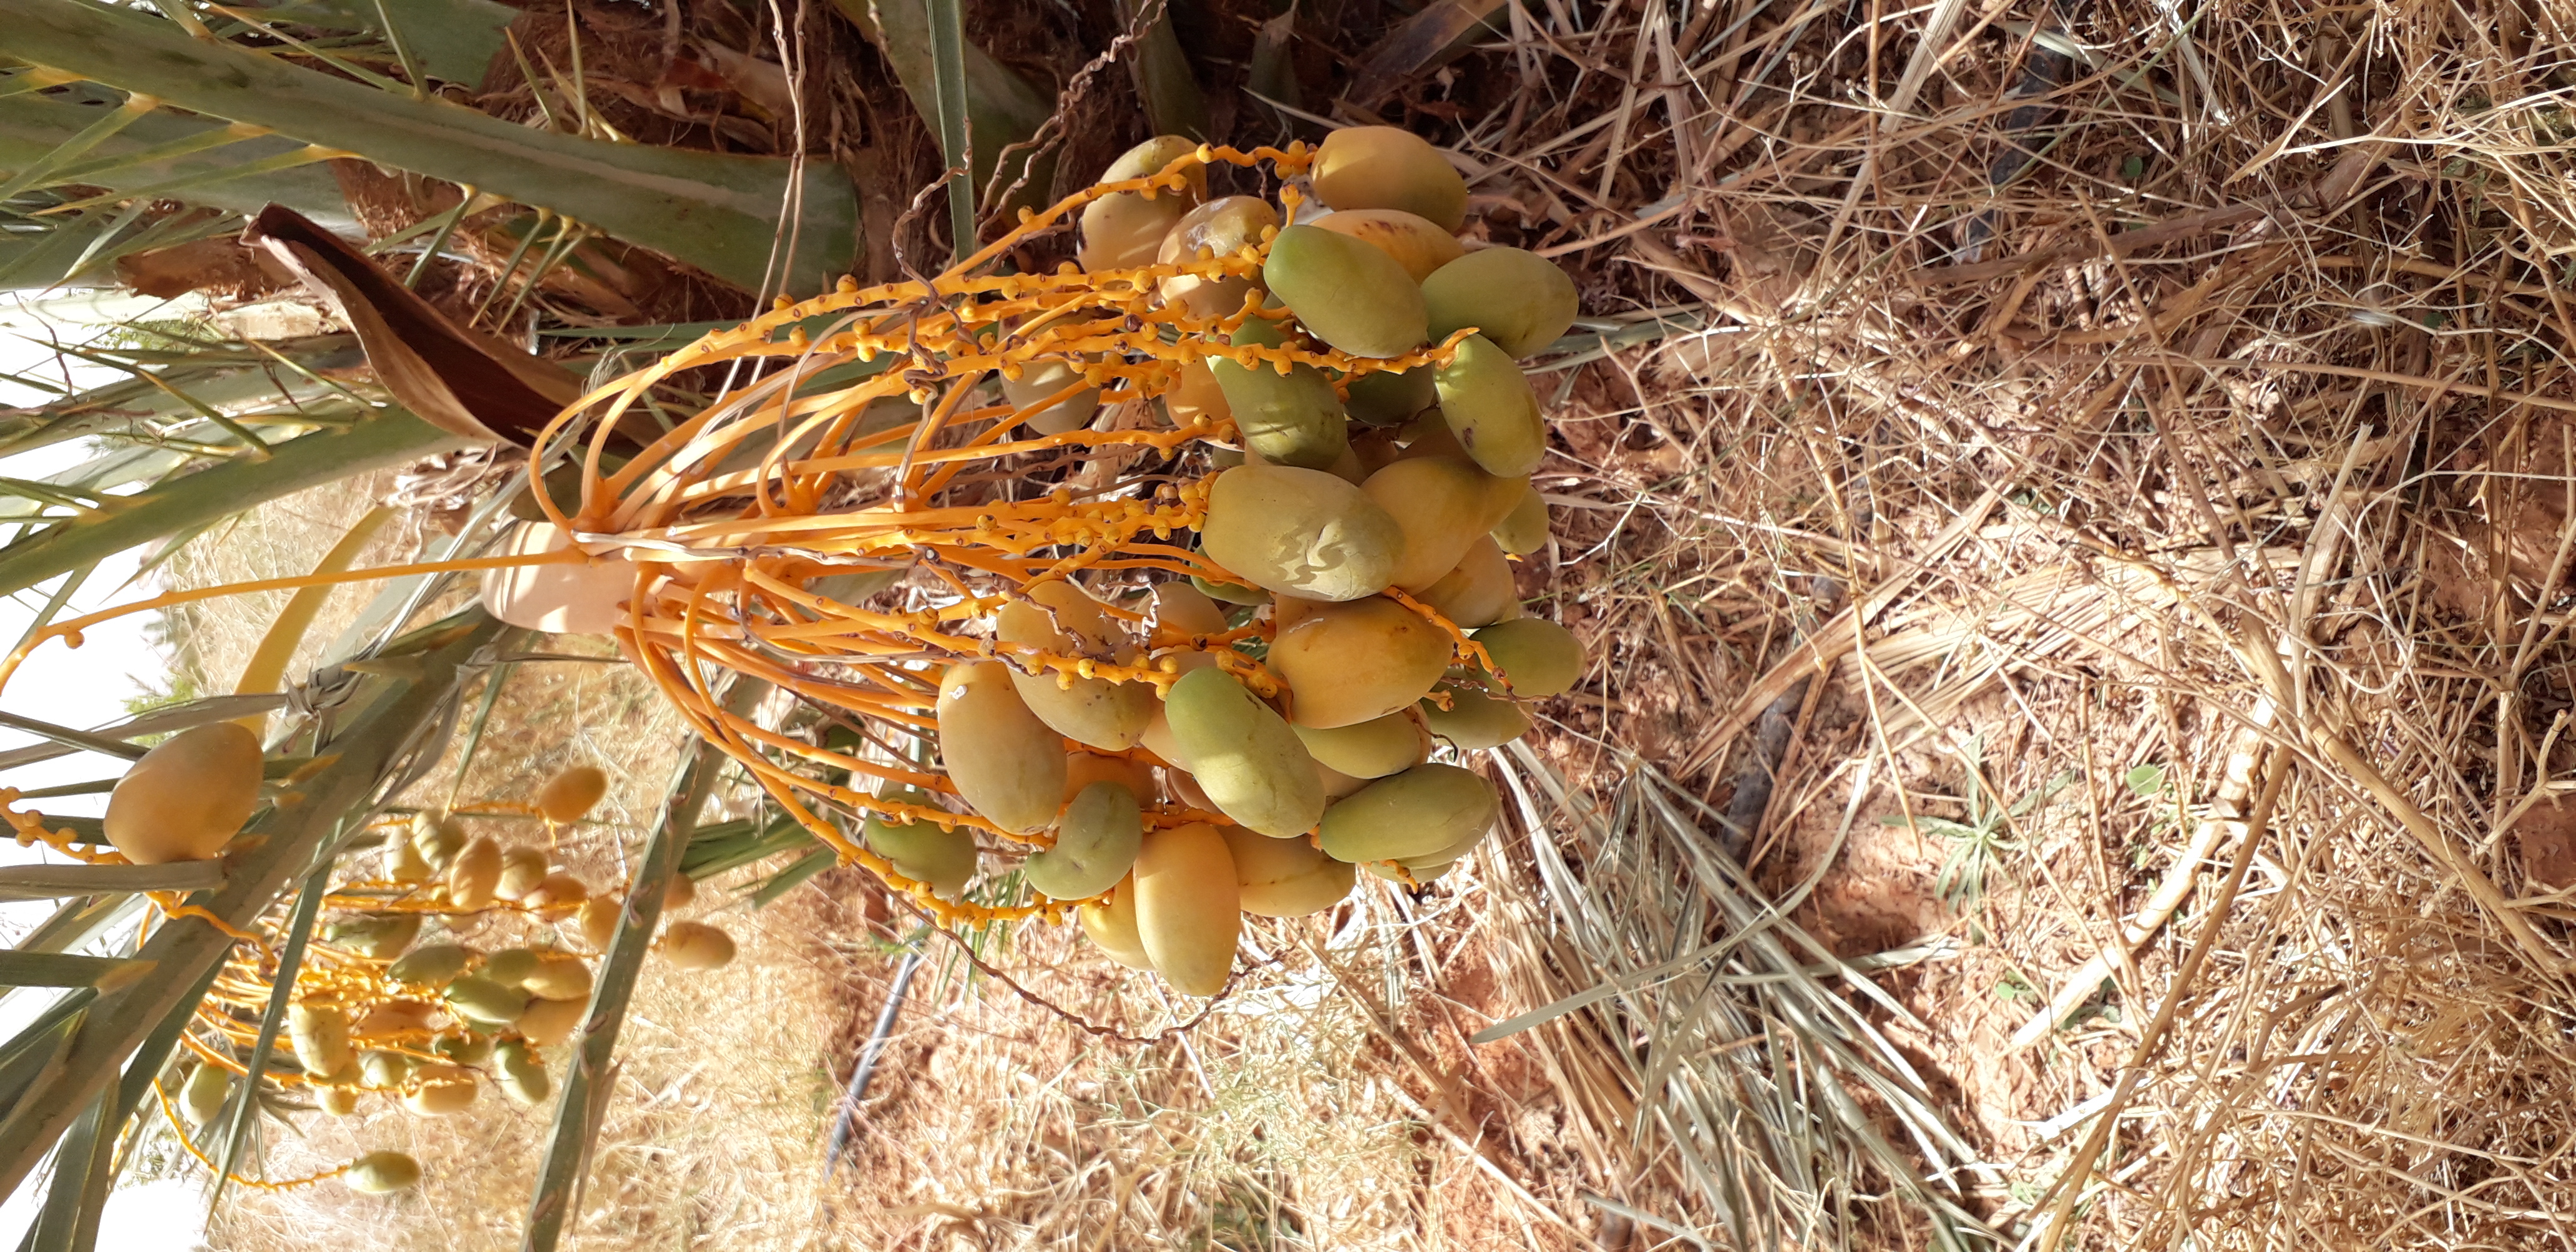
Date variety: Boumajhoul